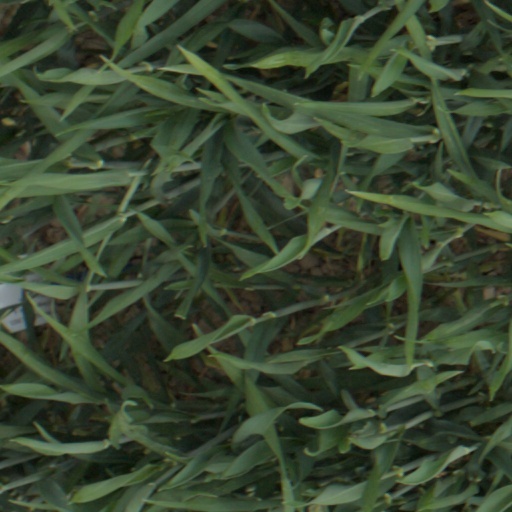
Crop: wheat